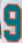
Number: 9